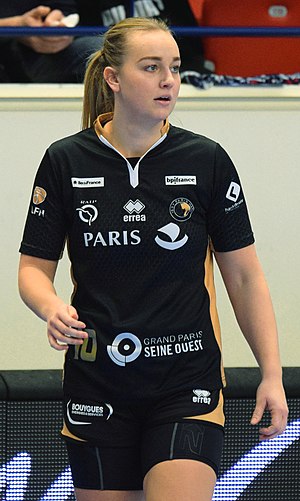
Hanna Bredal Oftedal
Oftedal i 2018
Hanna Bredal Oftedal er en tidligere norsk håndboldspiller. Hun har tidligere spillet for Stabæk IF, Paris 92 og Silkeborg-Voel KFUM.